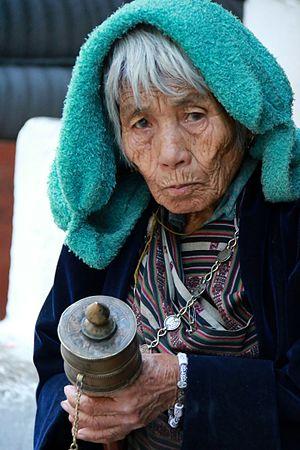
Bouthan, femme avec son moulin a prière